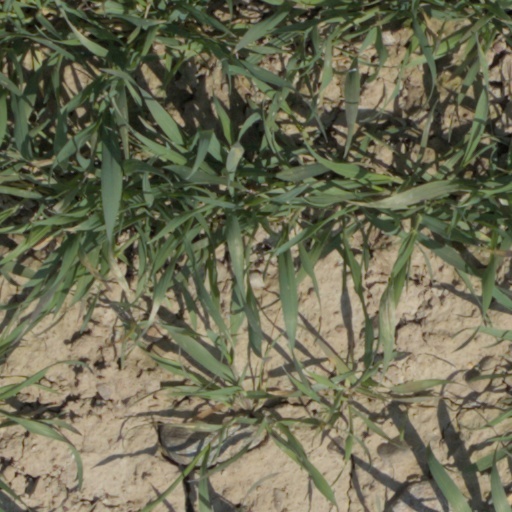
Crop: wheat